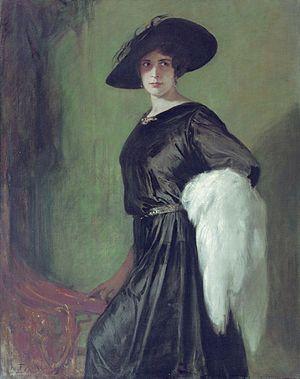
Johanna Antonia Adelheid Günther, connue sous le nom de scène Hanna Ralph, née le 25 septembre 1888 à Bad Kissingen, Empire allemand et morte le 25 mars 1978 à Berlin, Allemagne de l'Ouest, est une actrice allemande.